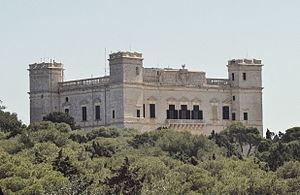
Le Palais Verdala est une résidence de campagne située à Is-Siġġiewi, réalisée sur les plans de Ġlormu Cassar en 1586 à la demande du grand maître de l'ordre de Saint-Jean de Jérusalem Hugues Loubens de Verdalle. Le palais a été embelli au fil des ans par les grands maîtres Jean-Paul de Lascaris-Castellar et António Manoel de Vilhena.